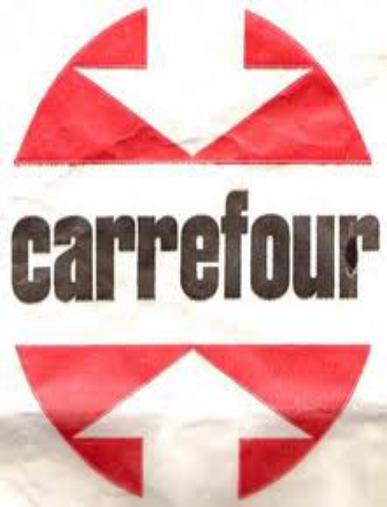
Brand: Carrefour
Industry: Others